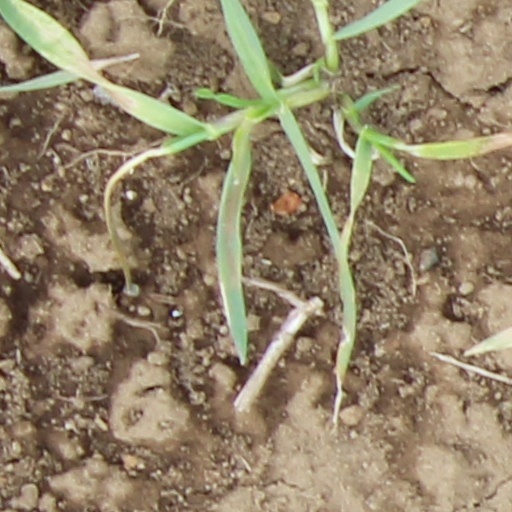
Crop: wheat